William Rush and His Model

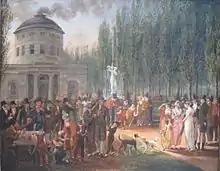
"Fourth of July Celebration in Centre Square" ( 1812), by John Lewis Krimmel

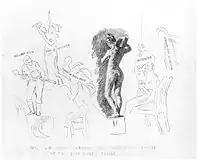
Key to G-109. Drawn by Eakins for an 1881 exhibition catalogue. Hirshhorn Museum.

Philadelphia's first waterworks was located at Centre Square, now the site of Philadelphia City Hall. Steam engines drew drinking water from the Schuylkill River and pumped it up to tanks in the engine house tower, from which it was distributed by gravity through underground mains to the city. Rush, a carver of ship figureheads, was commissioned in 1808 to carve an allegorical statue to be the centerpiece of an ornamental fountain. His pine statue was painted white to imitate marble, and its water jet gushed from the mouth of the bittern held atop the nymph's shoulder. Art historian Elizabeth Milroy notes that the nymph's pose recalls the "Venus de' Medici", a copy of which was owned by a Philadelphia painter. Local legend tells that the daughter of a Watering Committee member posed as Rush's model. When the Centre Square waterworks was demolished in 1829, the statue was relocated to a fountain at the nearby Fairmount Waterworks.